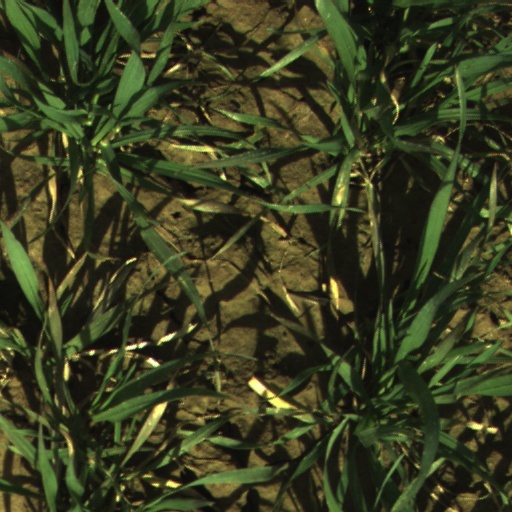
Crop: wheat